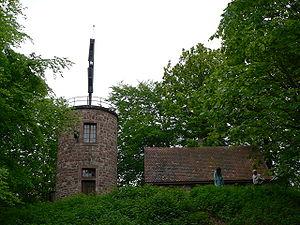
Tour du télégraphe Chappe - près du Château du Haut-Barr, Saverne
Au sens strict, en français le terme sémaphore désigne le système de communication inventé par les frères Chappe en France. Cependant, des relais de communication optique par des feux ou des fumées de différentes couleurs, existaient dans l'Antiquité et dans l'Empire romain d'Orient sous la dénomination de φανάρια - phanaria qui a donné « fanal » en français. Par métonymie, « sémaphore » peut aussi désigner des feux de signalisation routiers, ferroviaires ou autres.